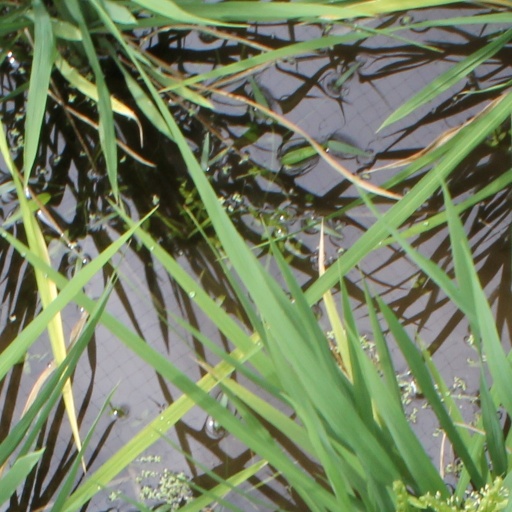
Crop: rice